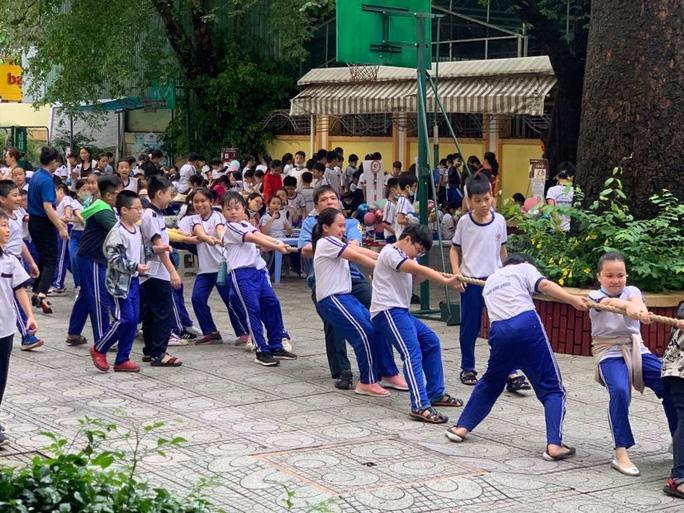
ở trên sân trường có một đám học sinh đang chơi kéo co